Essay Poetry

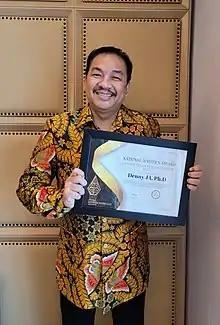
Denny JA receives the Lifetime Achievement Award from Indonesian Writers Guild Satupena for his 40 years of dedication to fighting discrimination issues through writing.

Denny Januar Ali, known as Denny JA (born 4 January 1963 in Palembang, South Sumatra) is a writer, political consultant, intellectual, litterateur, entrepreneur, and researcher. In 2021, the Essay Poetry Community nominated him as a nominee for the Nobel Prize in Literature. In Indonesia, Denny JA is listed as the second person ever to be nominated as a Nobel Literature nominee after Pramoedya Ananta Toer. He holds records in the academic, political, social media, literature and cultural worlds in Indonesia.